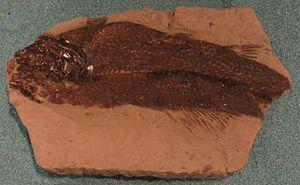
Amiopsis est un genre éteint de poissons d’eau douce de l’ordre des Amiiformes. Il a vécu du Jurassique supérieur au Cretacé inférieur.